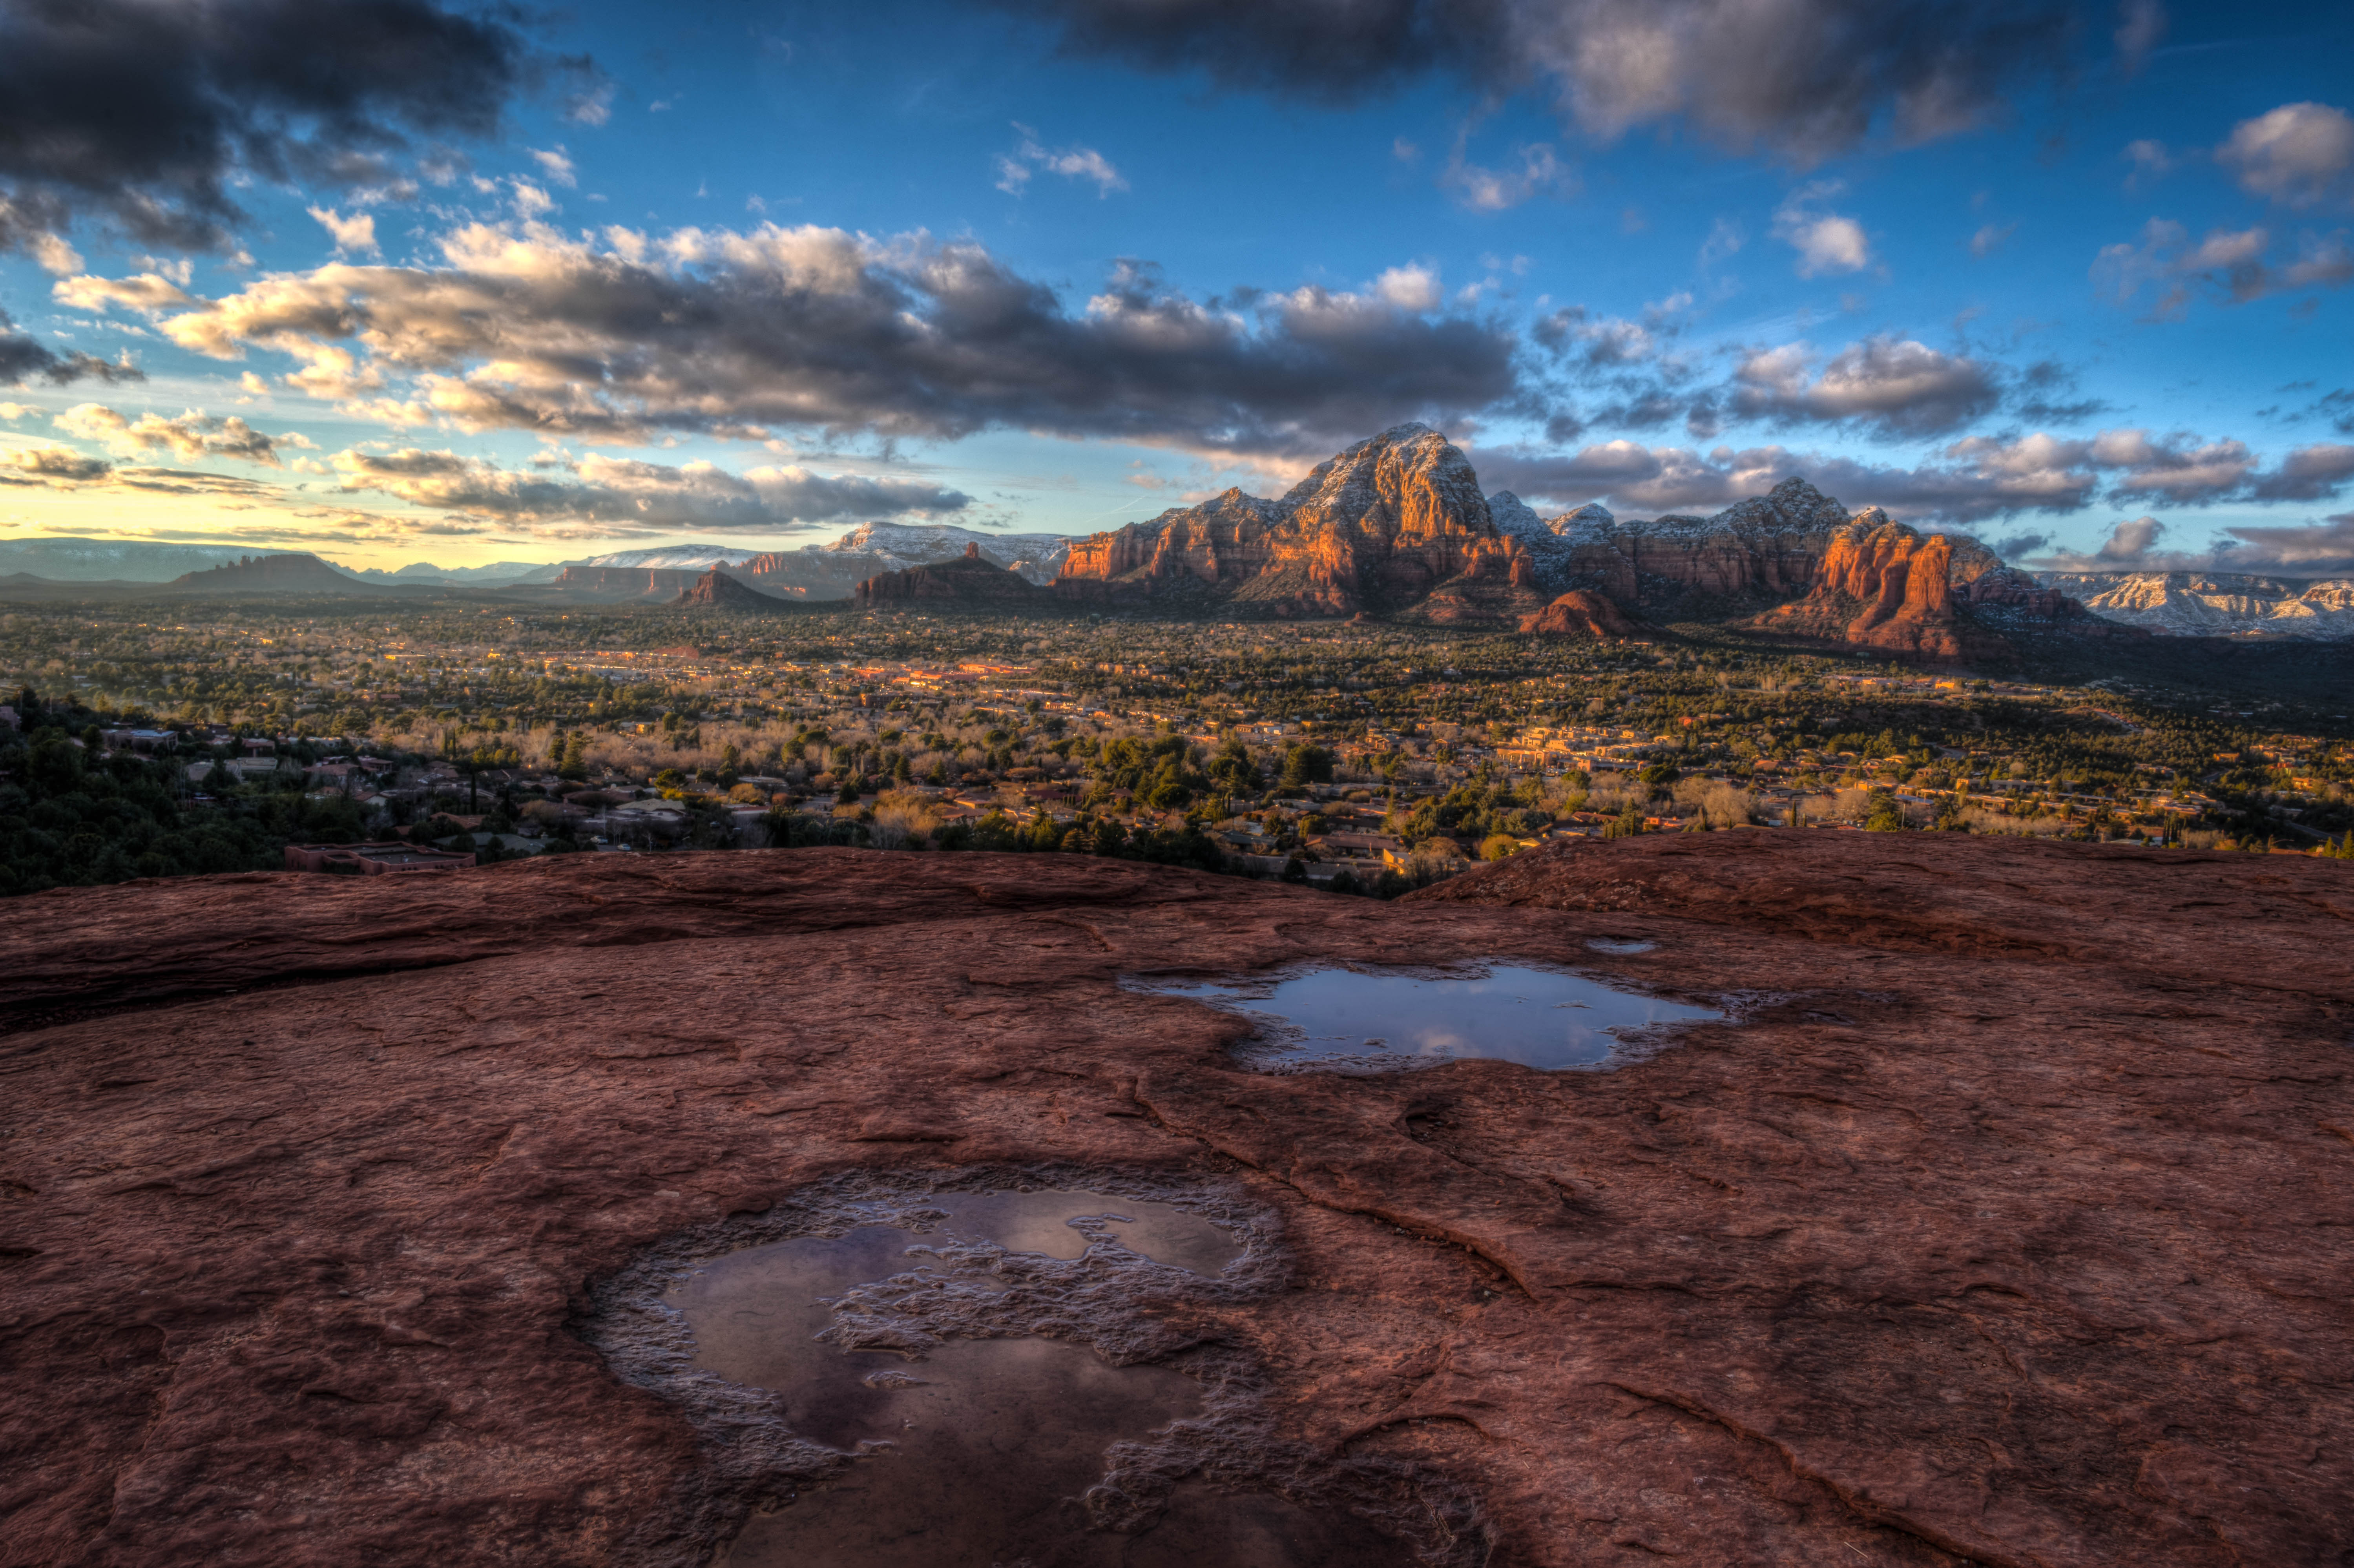
landscape, sea, nature, rock, horizon, wilderness, mountain, cloud, sky, sunrise, sunset, morning, hill, dawn, valley, panorama, dry, dusk, evening, reflection, puddle, soil, plain, rocks, hdr, mountains, plateau, aerial photography